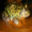
Label: frog